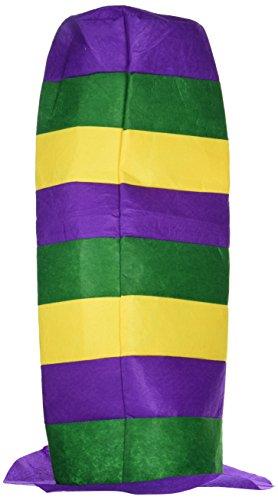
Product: Mardi Gras Extra Tall 24" Stove Pipe Party Hat
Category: Toys & Games | Novelty & Gag Toys
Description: A hot new piece of funky headgear featuring the traditional colors of Mardi Gras.
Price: $9.90
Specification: ProductDimensions:7x7x24inches|ItemWeight:0.64ounces|ShippingWeight:0.8ounces(Viewshippingratesandpolicies)|ASIN:B01MY86VEY|Itemmodelnumber:B01MY86VEY|Manufacturerrecommendedage:5-15years